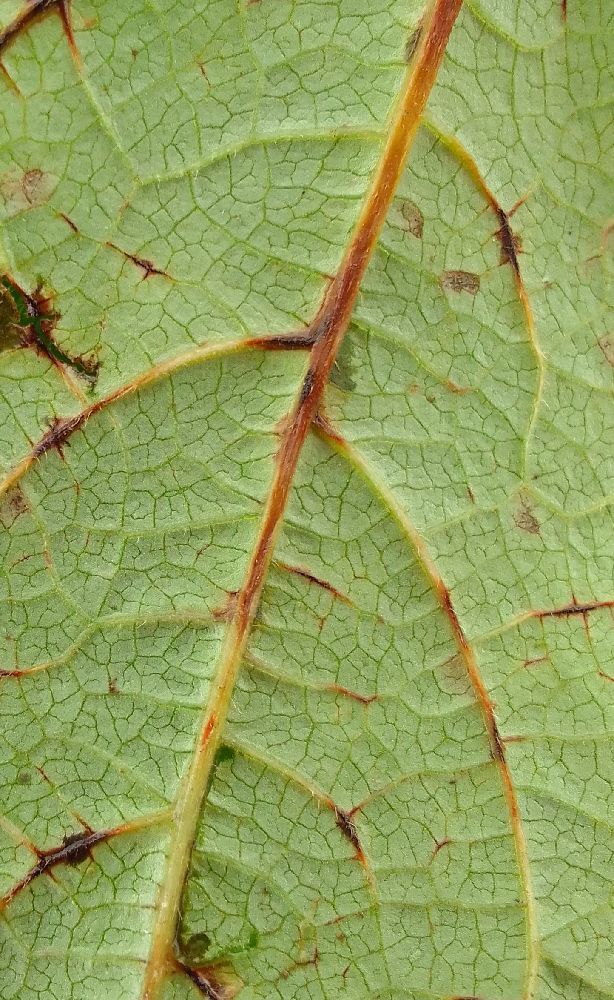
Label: anthracnose